Aron Stevens

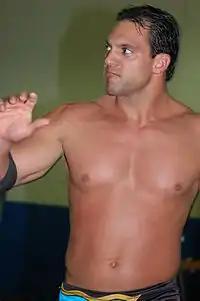
Idol Stevens in 2008

Stevens made his return to the independent circuit at NWA 60th Anniversary Show losing to Mike DiBiase II in a match for the NWA North American Heavyweight Championship. He appeared for XCW Wrestling Mid-West and Derby City Wrestling for the next few months before re-signing with OVW. On November 7, 2008, he lost to Steve Boz at A Tribute Fit For The King, a tribute show for Jerry Lawler.